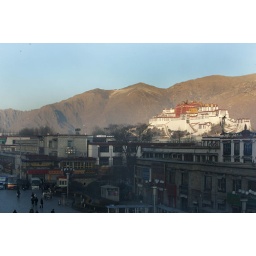
Sunrise from roof of Jokhang Temple looking at Potala Palace in Tibet, home of former Dalai Lamas